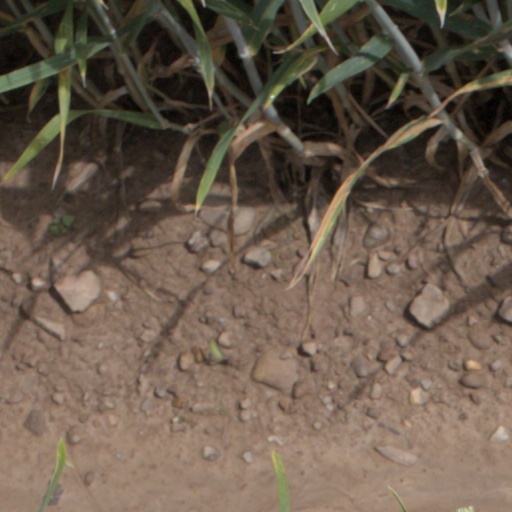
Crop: wheat